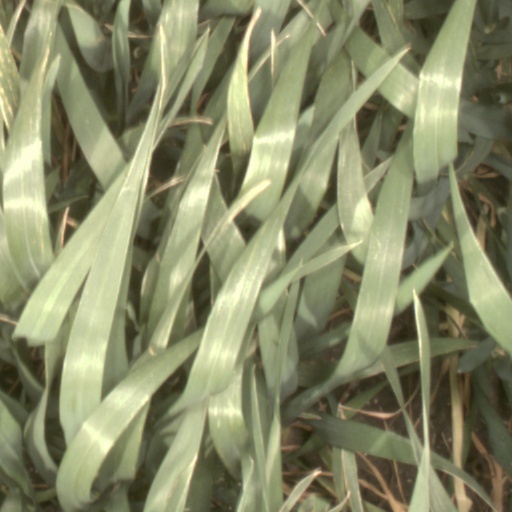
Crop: wheat